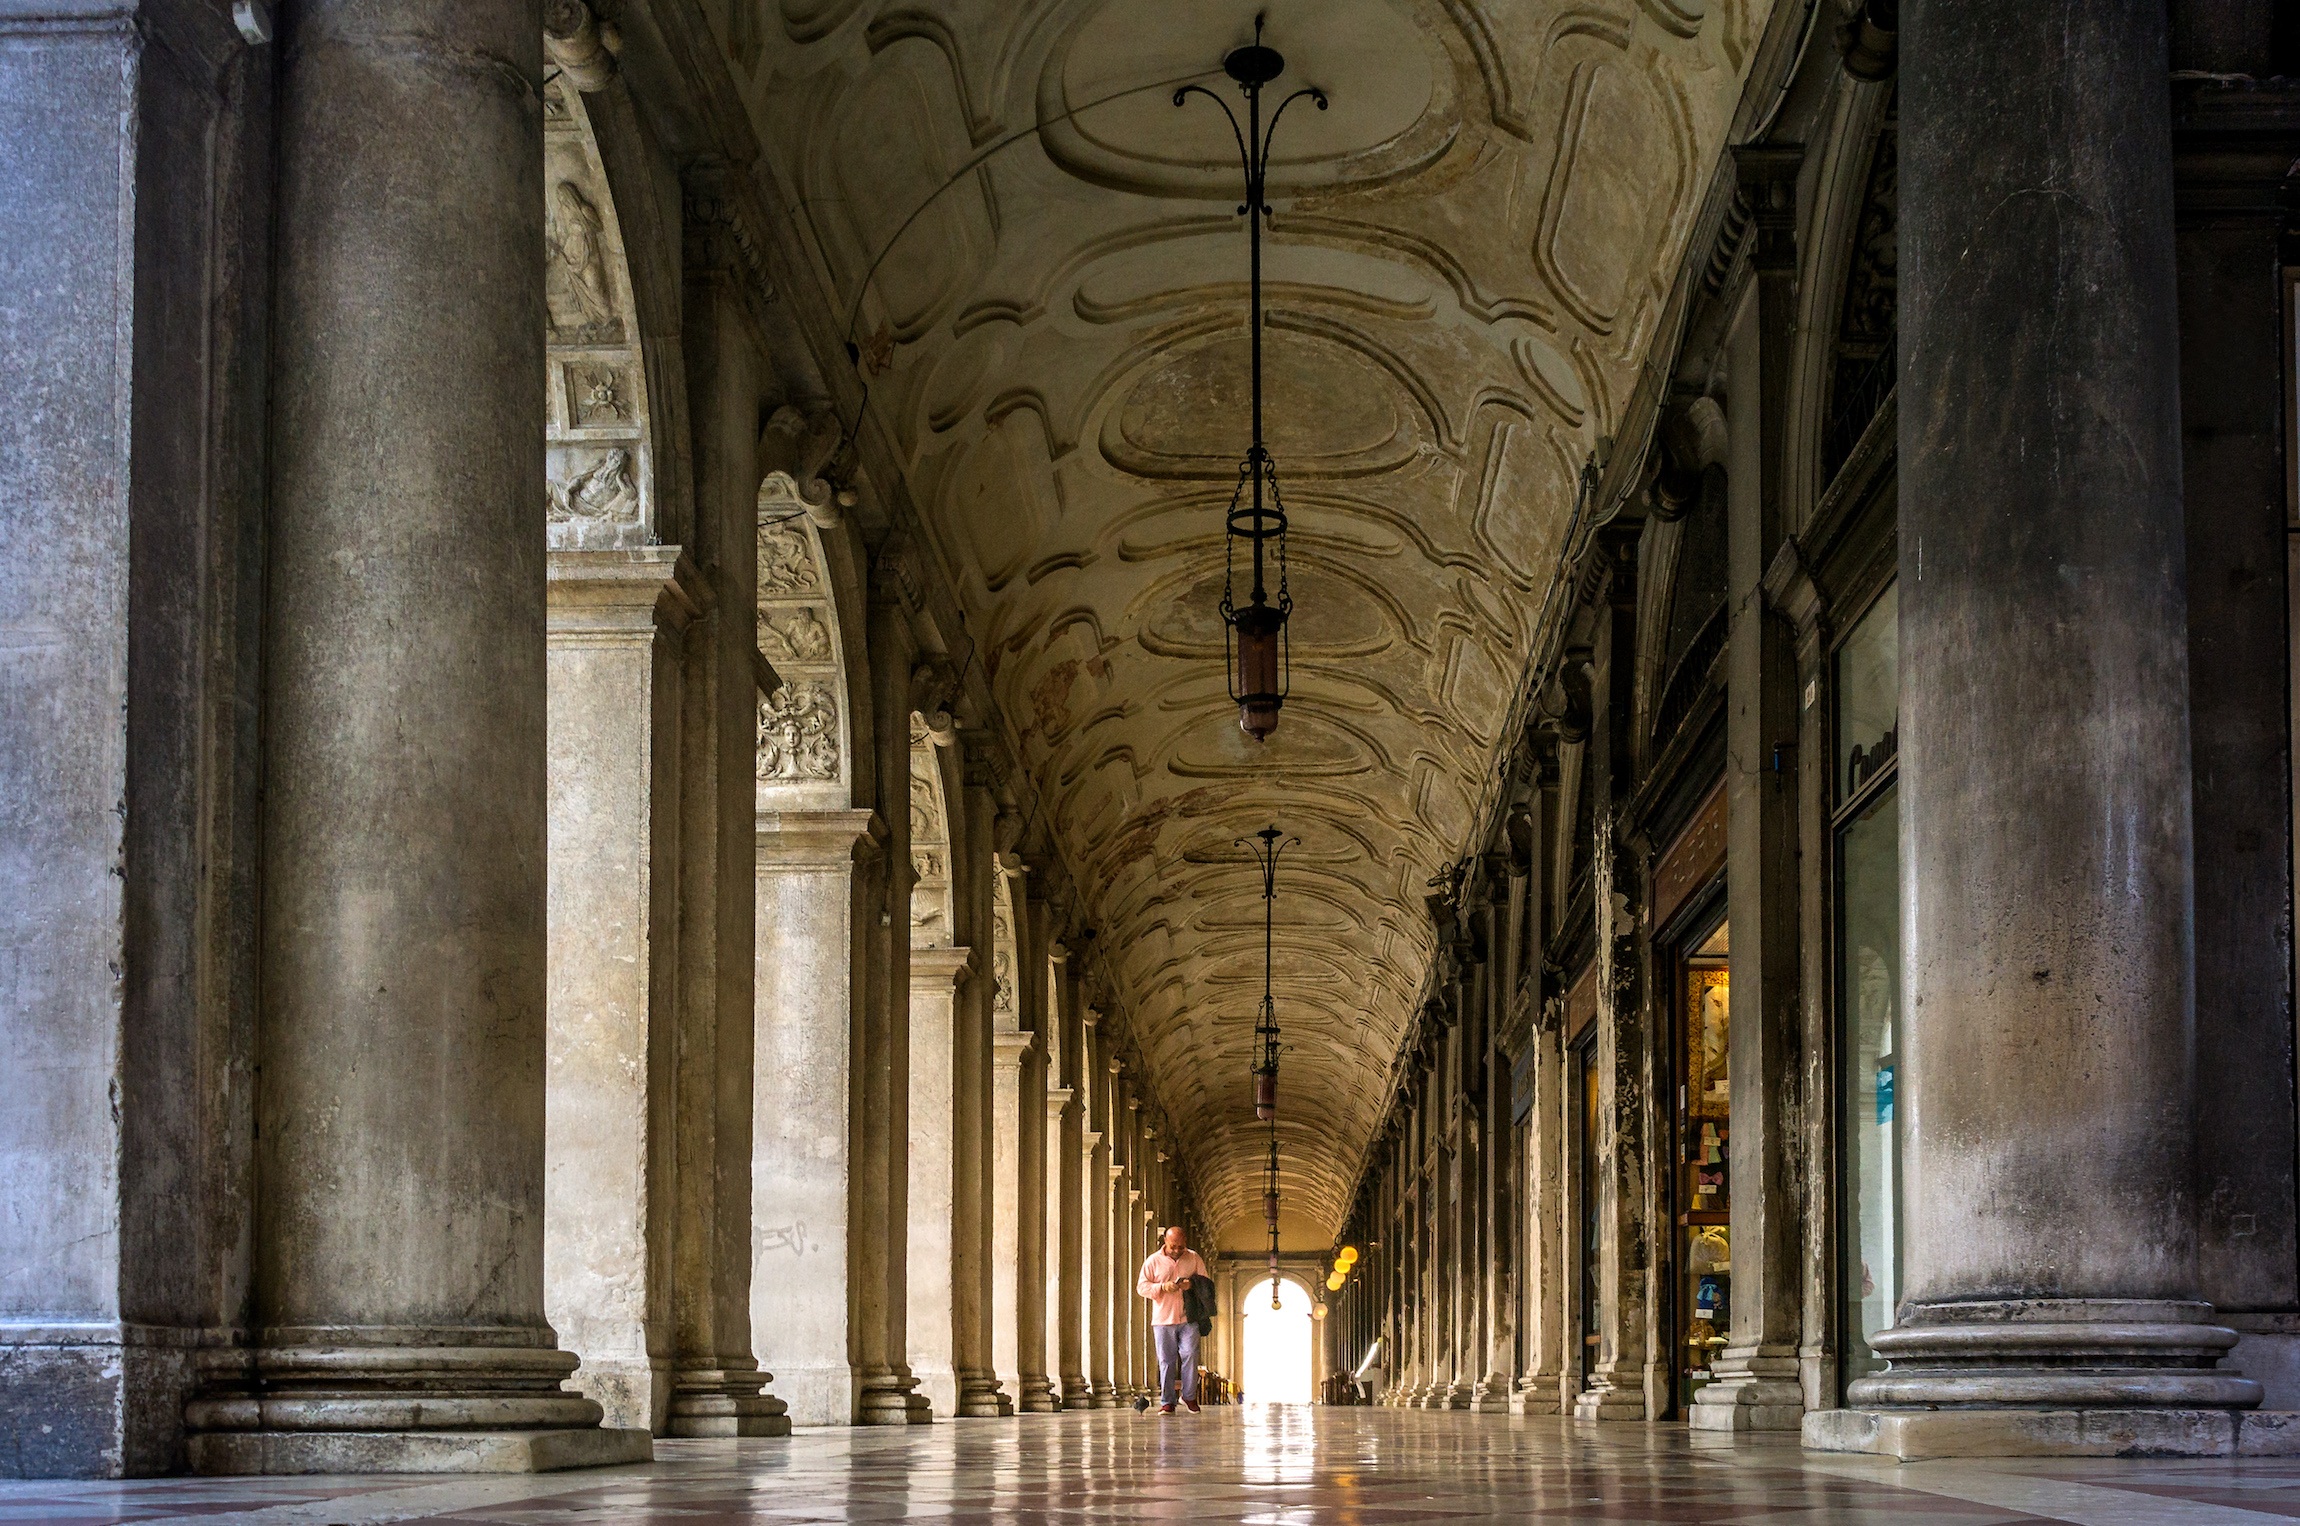
architecture, structure, building, old, summer, travel, arch, column, holiday, landmark, italy, venice, cathedral, tourism, place of worship, art, temple, symmetry, marble, beautiful, discover, arcade, basilica, arcades, columnar, gothic architecture, st mark's square, ancient history